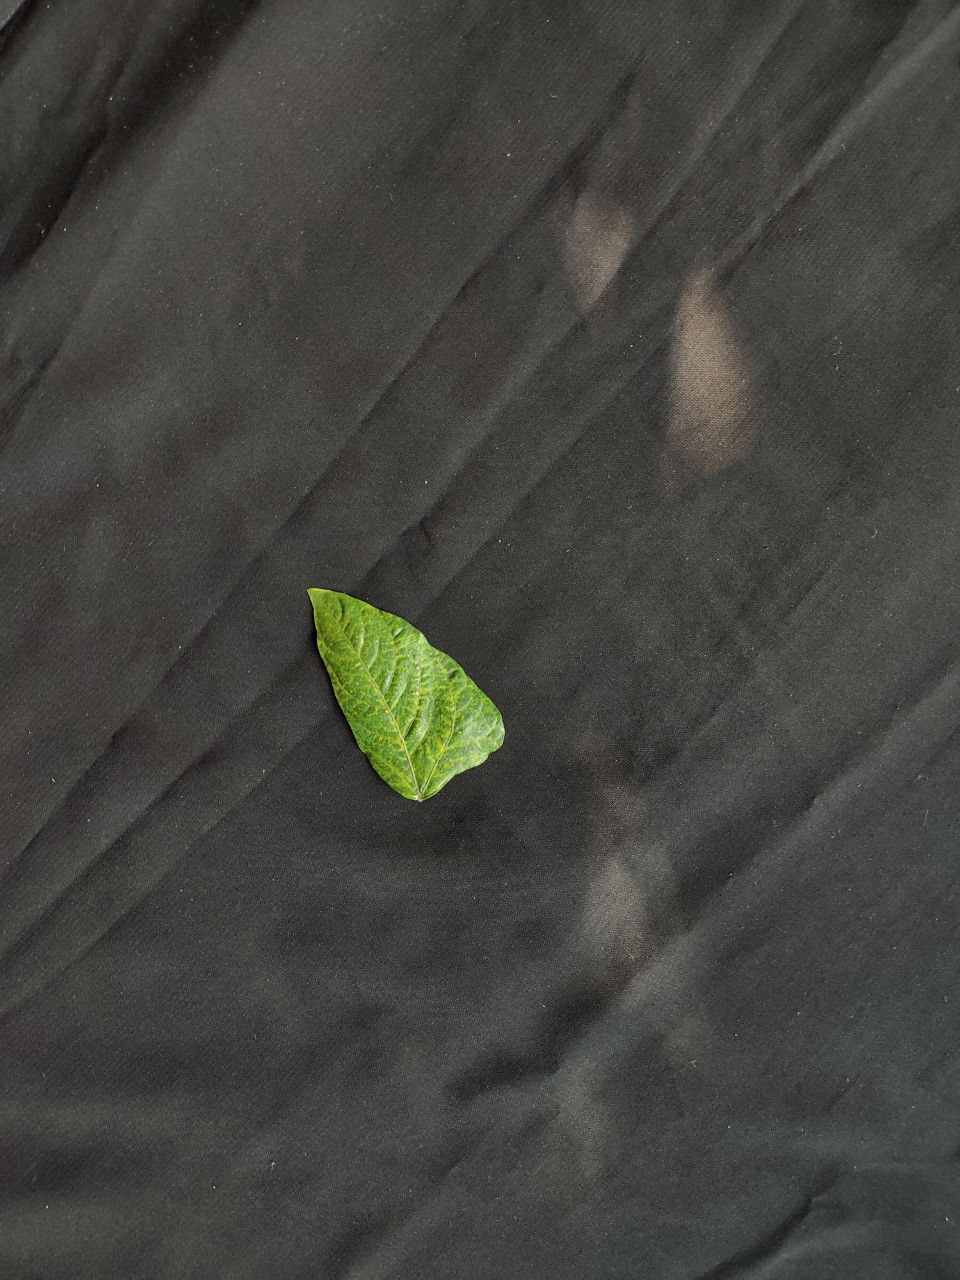
Crop: cowpea
Leaf condition: Mosaic Virus